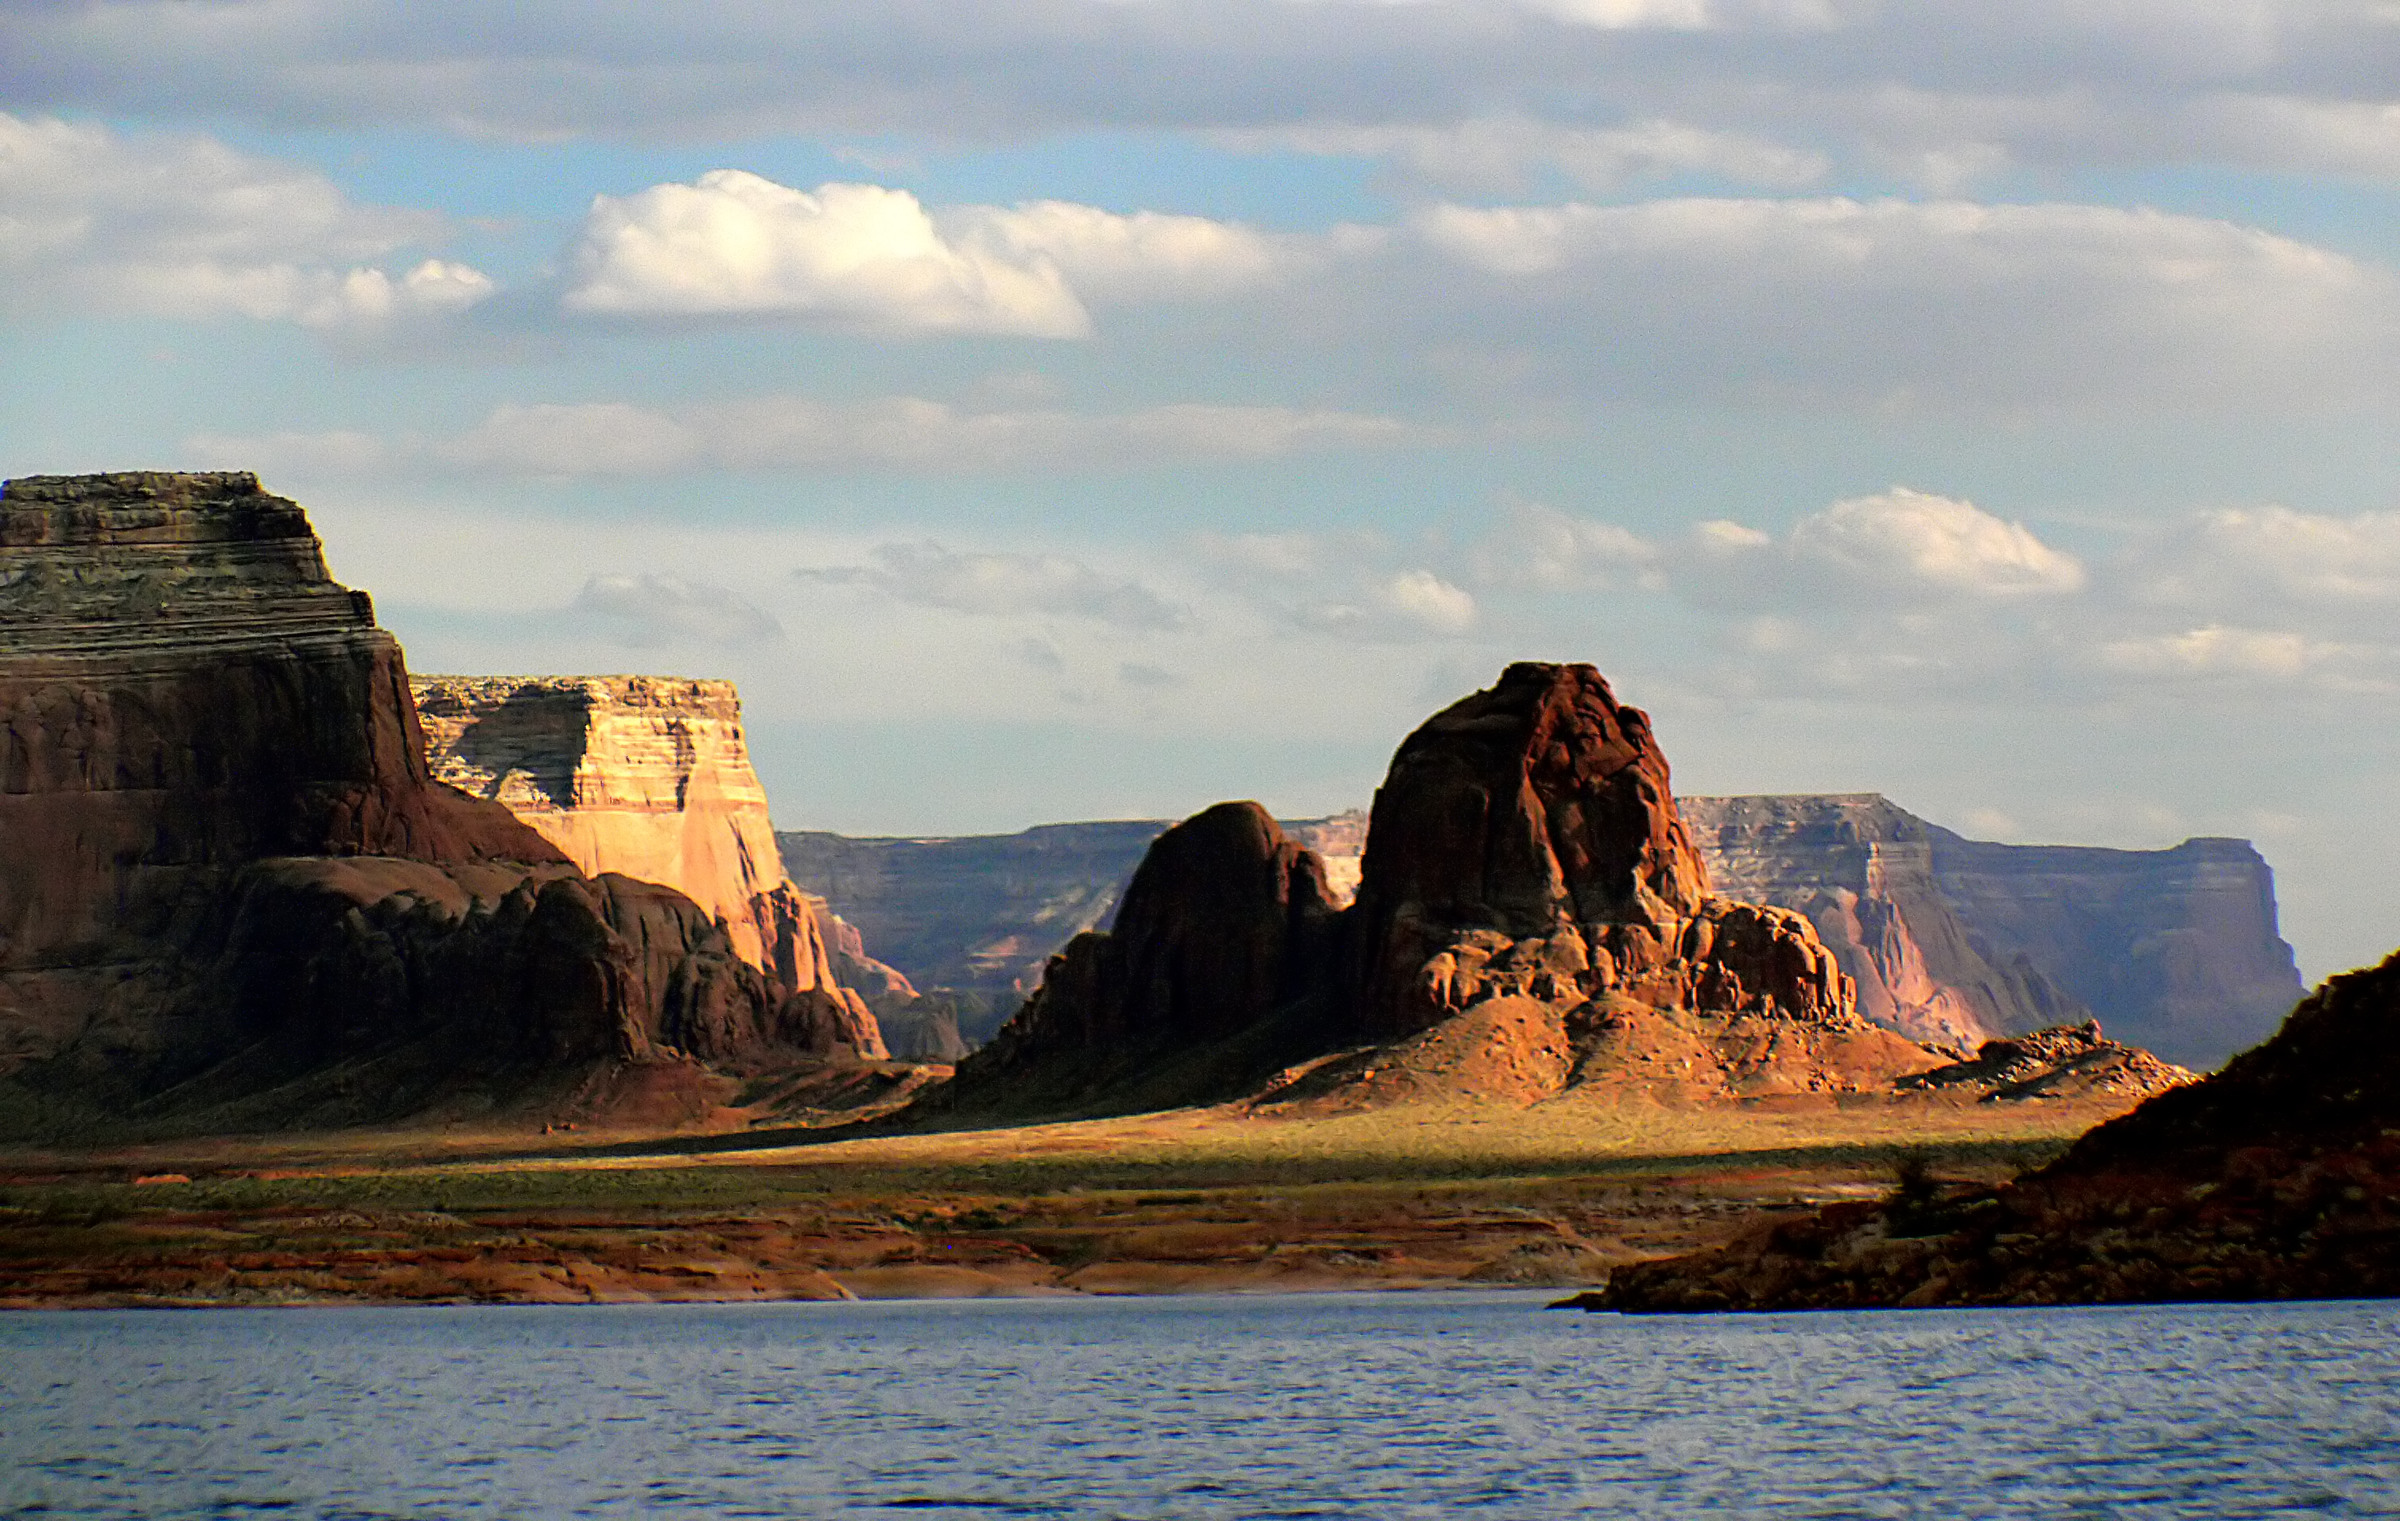
landscape, sea, coast, rock, ocean, mountain, sunset, formation, cliff, reflection, usa, bay, terrain, geology, boating, badlands, lakes, nationalparks, bridgecamera, lakepowellutah, cape, landform